Jack Meyer (educator and cricketer)

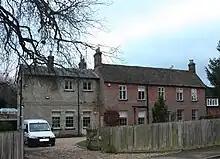
The Old Rectory Clophill, Meyer's bithplace

Meyer was a restless character, and tales of eccentric behaviour are not confined to the cricket pitch; some examples include: